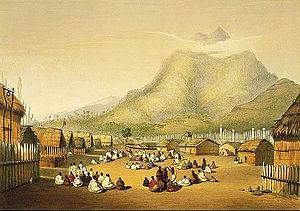
L'histoire de la Nouvelle-Zélande couvre plus de 700 ans, depuis le moment où elle a été découverte et colonisée par des populations polynésiennes, qui y ont développé une culture spécifique, la culture maori. Le premier explorateur européen à découvrir ce territoire fut Abel Tasman, le 13 décembre 1642. Tout au long du XVIIᵉ siècle, des explorateurs, des marins, des missionnaires, des aventuriers, ont régulièrement abordé la Nouvelle-Zélande. En 1840, le traité de Waitangi a été signé par la couronne britannique et différents chefs maori. Il incorporait la Nouvelle-Zélande à l'empire britannique et donnait des droits équivalents aux Maoris et aux Britanniques. Le reste du XIXᵉ siècle est marqué par l'installation sur place de nombreux Britanniques et dans une moindre mesure de populations asiatiques. Les effets de la guerre, la mise en place d'un système juridique et économique d'origine européenne expliquent la perte d'influence des populations maoris et leur appauvrissement.
Le mont Taupiri est une montagne située à l’extrémité sud de la chaîne Taupiri dans le Waikato en Nouvelle-Zélande. Il en est le point culminant et s’élève à 288 mètres d'altitude. Le mont Taupiri se trouve au nord de Taupiri.
Une pa est un village maori fortifié, datant généralement du XIXᵉ siècle ou avant. Dans la société maorie, une grande, forte pa représentait le mana d'un iwi, personnifié dans le chef, ou rangatira.
La Nouvelle-Zélande, en anglais New Zealand, en māori Aotearoa, est un pays d'Océanie, au sud-ouest de l'océan Pacifique, constitué de deux îles principales, et de nombreuses îles beaucoup plus petites, notamment l'île Stewart/Rakiura et les îles Chatham. Située à environ 2 000 km de l'Australie dont elle est séparée par la mer de Tasman, la Nouvelle-Zélande est très isolée géographiquement. Cet isolement a permis le développement d'une flore et d'une faune endémiques très riches et variées, allant des kauri géants aux insectes weta en passant par les kaponga et le kiwi, ces deux derniers étant des symboles du pays.